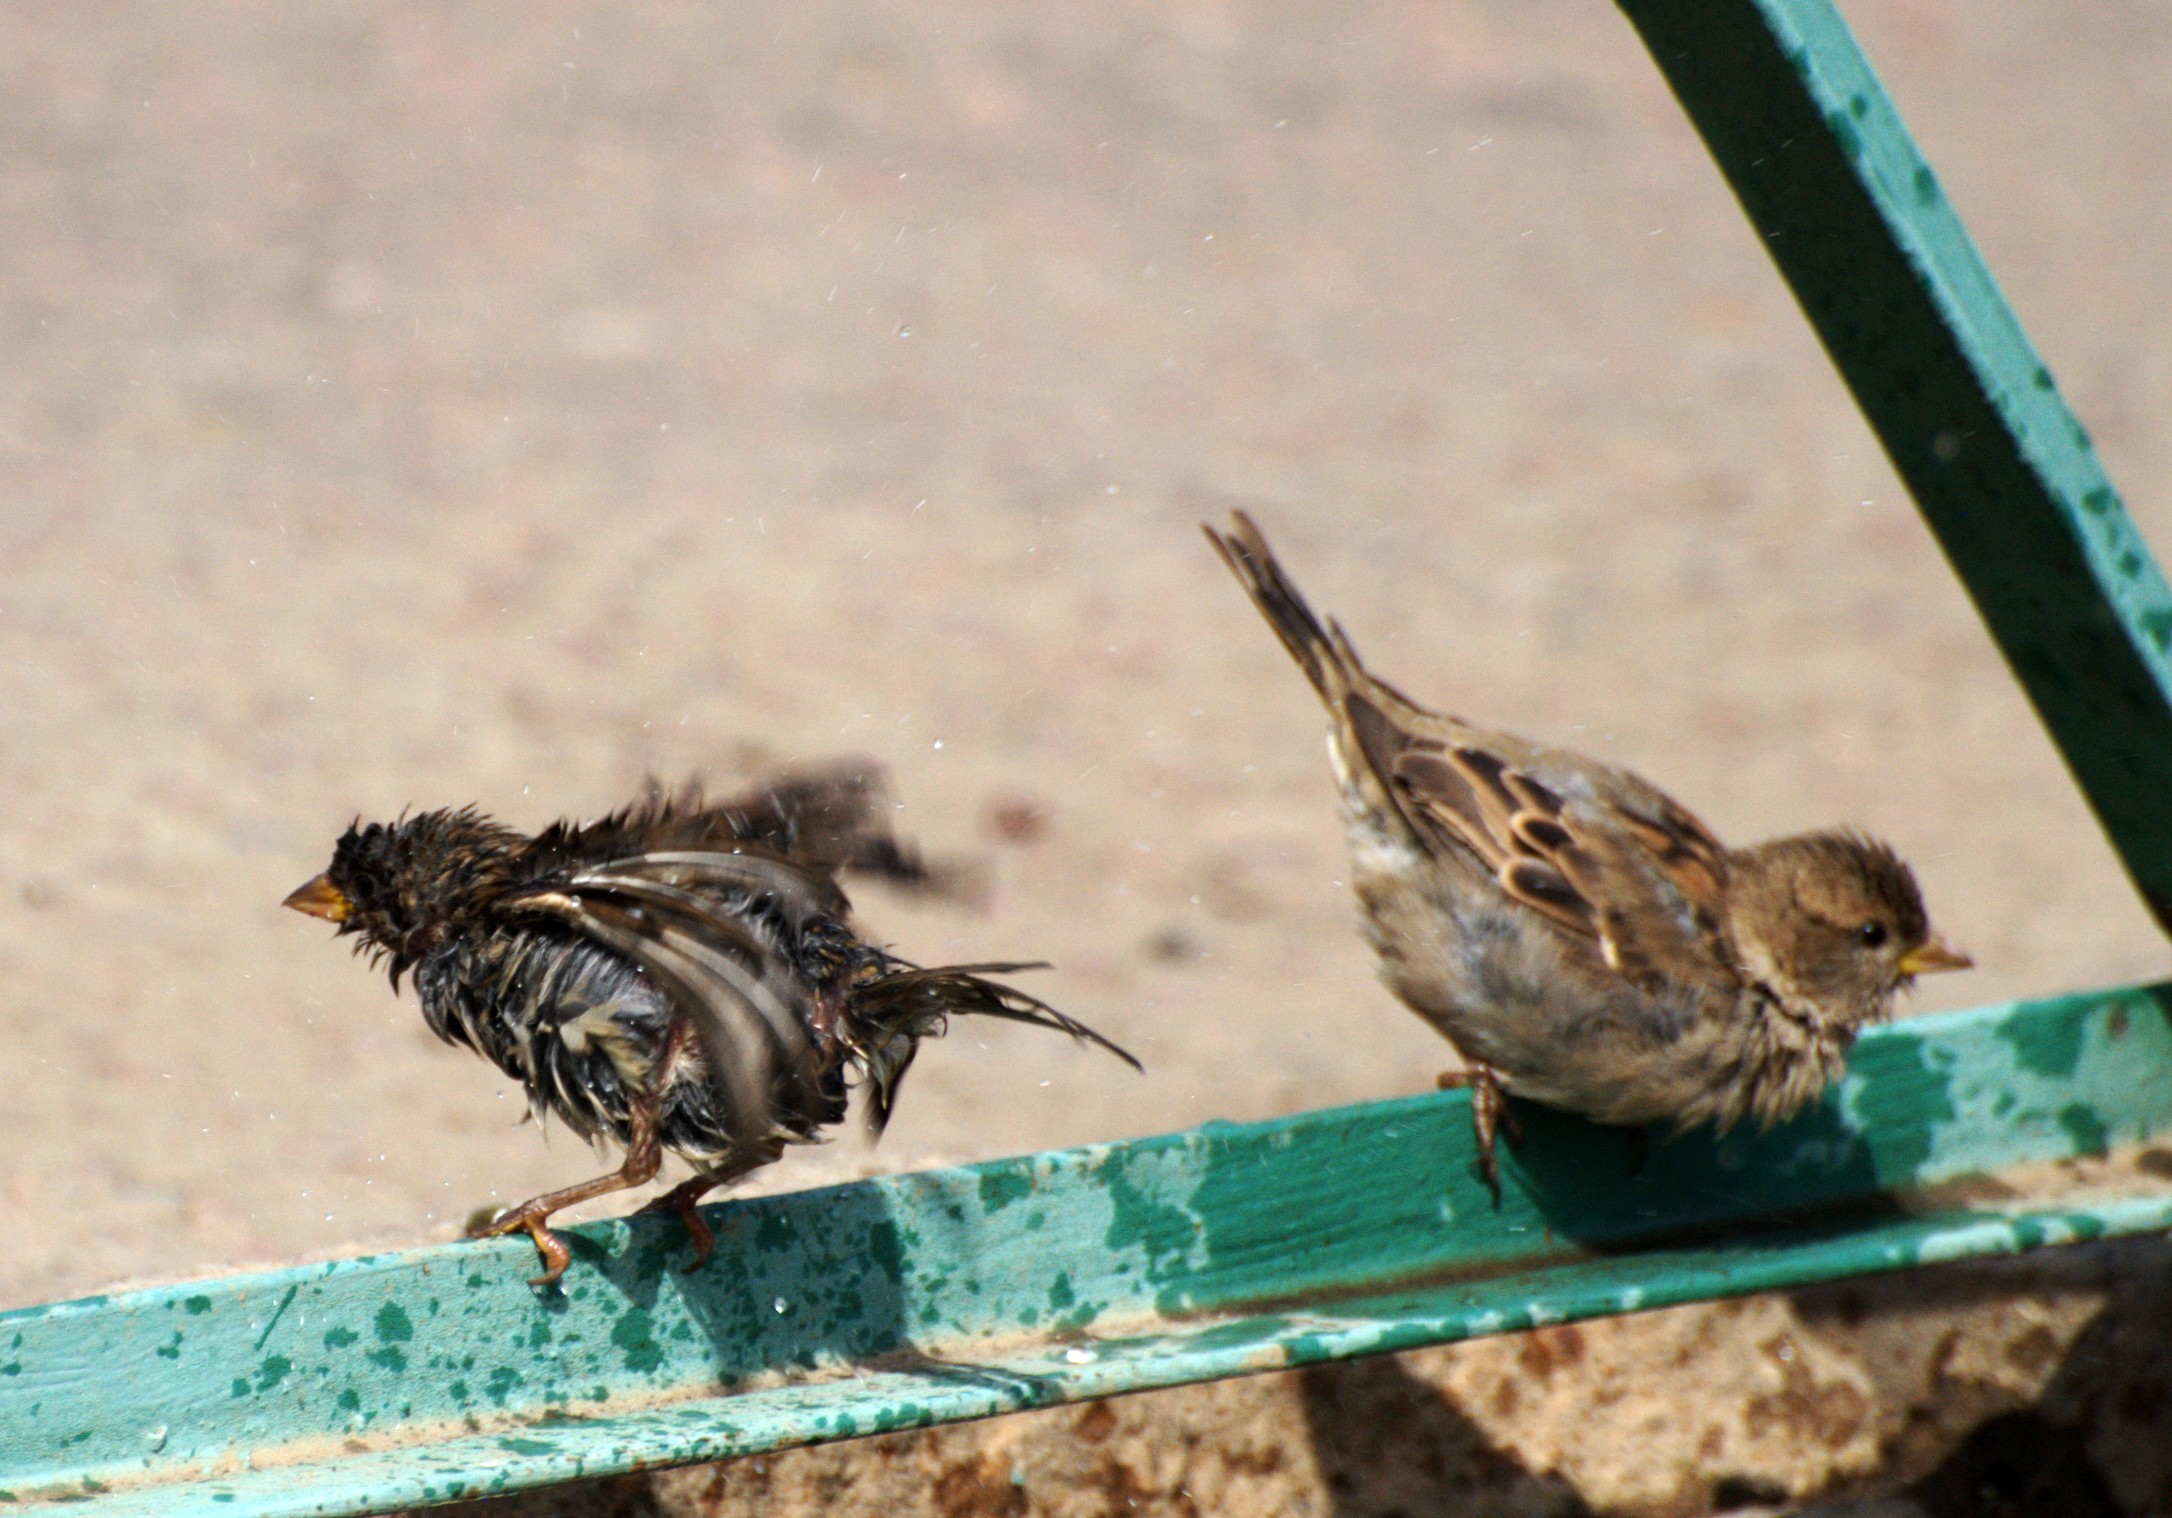
nature, bird, wing, wildlife, beak, nikon, fauna, birds, vertebrate, abigfave, sparrow, finch, d80, naturesfinest, mywinners, anawesomeshot, fabulous, nikond80, bej, sparrows, house sparrow, perching bird